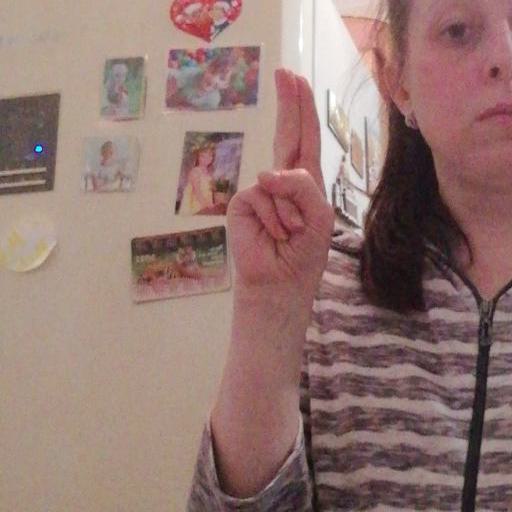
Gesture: two_up